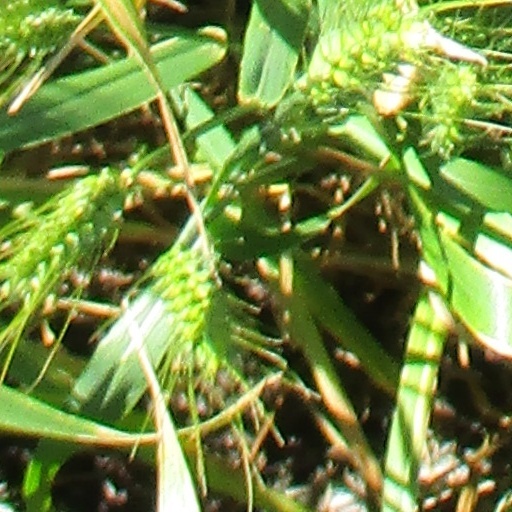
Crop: wheat